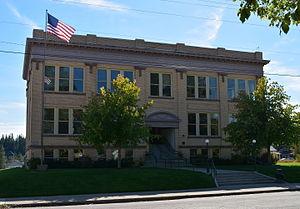
Le comté de Pend Oreille, en anglais : Pend Oreille County, est un des 39 comtés de l'État américain de Washington. Il est situé dans le nord-est de l'État, sur la frontière canado-américaine et aussi la frontière avec l'État de l'Idaho. Il est le comté le plus récent de l’État, fondé à partir des terres du comté de Stevens, le 1ᵉʳ mars 1911. Son siège de comté est la ville de Newport. Selon le recensement des États-Unis de 2010, sa population est de 13 001 habitants, estimée en 2018, à 13 602 habitants.